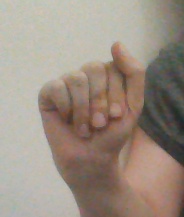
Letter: saad